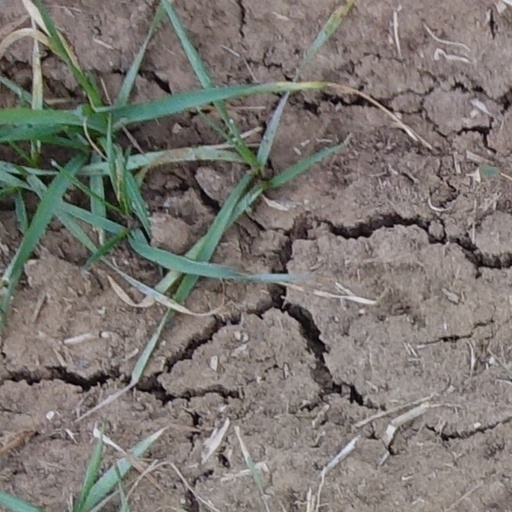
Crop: wheat